Osiedle Sienkiewicza, Białystok

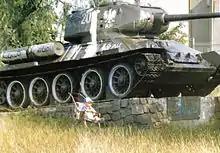
A Soviet tank which stood on Zankiewicz square for several decades; now in a museum

The area comprises what used to be the northern part of the Jewish ghetto created by Nazi German occupying forces during World War II. On 20 August 1943 the ghetto was pacified, which resulted in a total destruction of the area - less than 20 buildings from before that period have survived until now.